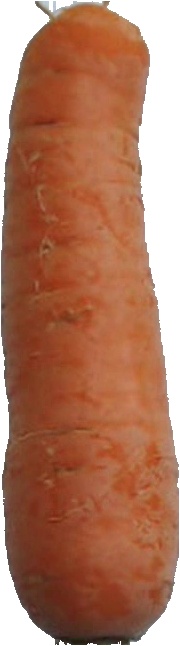
Label: carrot_1